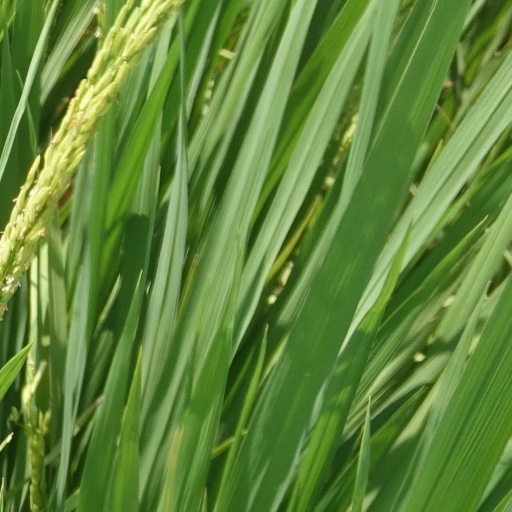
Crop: rice